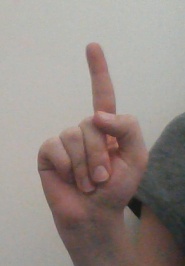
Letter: bb